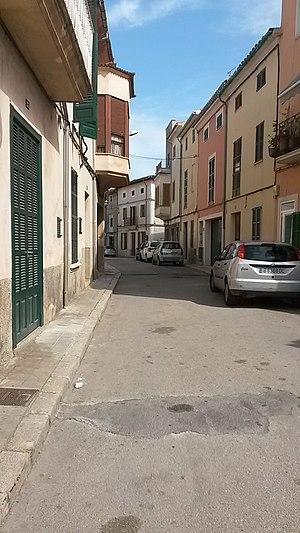
Les Chuetas, qui signifie « porcs » en vieux majorcan, sont un groupe social de l'île de Majorque aux Baléares en Espagne, descendants des Juifs majorquins convertis au christianisme, ce dont ils ont conservé tout au long de leur histoire une conscience collective de par leurs noms de famille d'origine converse. Certains, accusés de crypto-judaïsme, furent poursuivis par l'Inquisition à la fin du XVIIᵉ siècle.